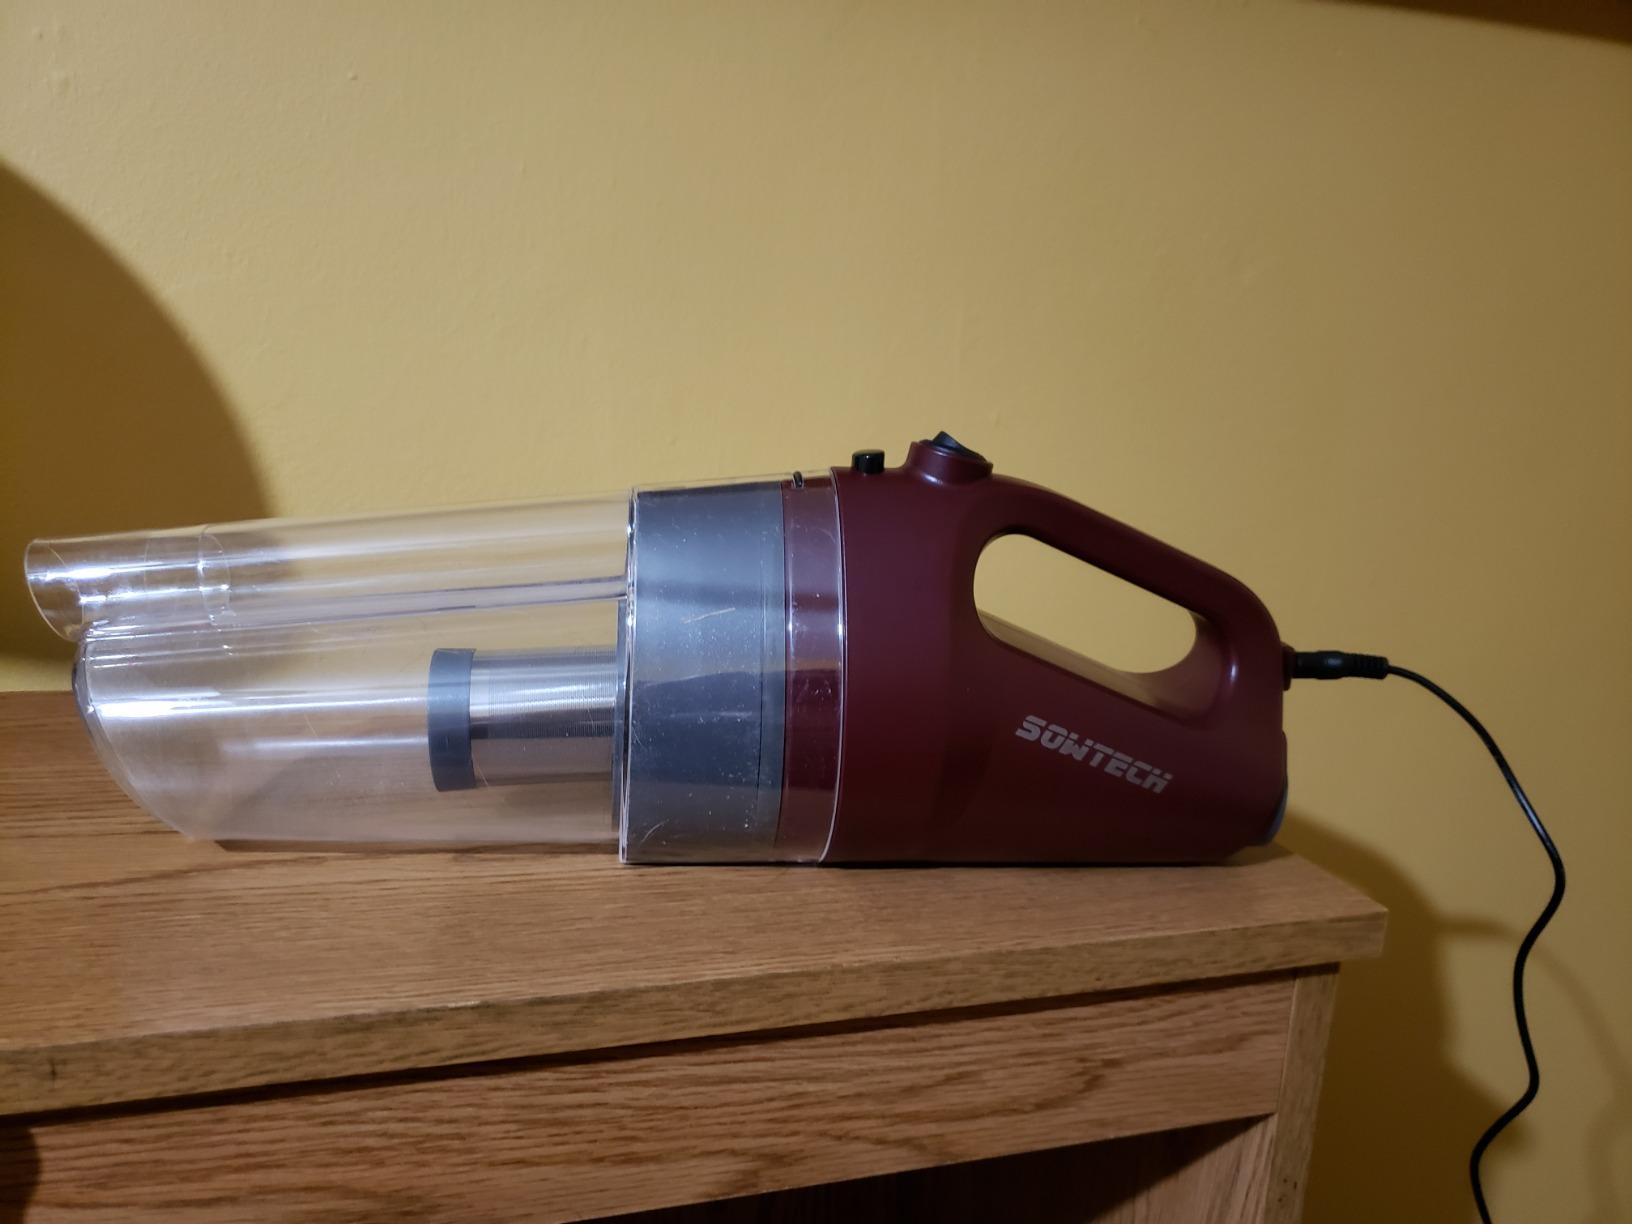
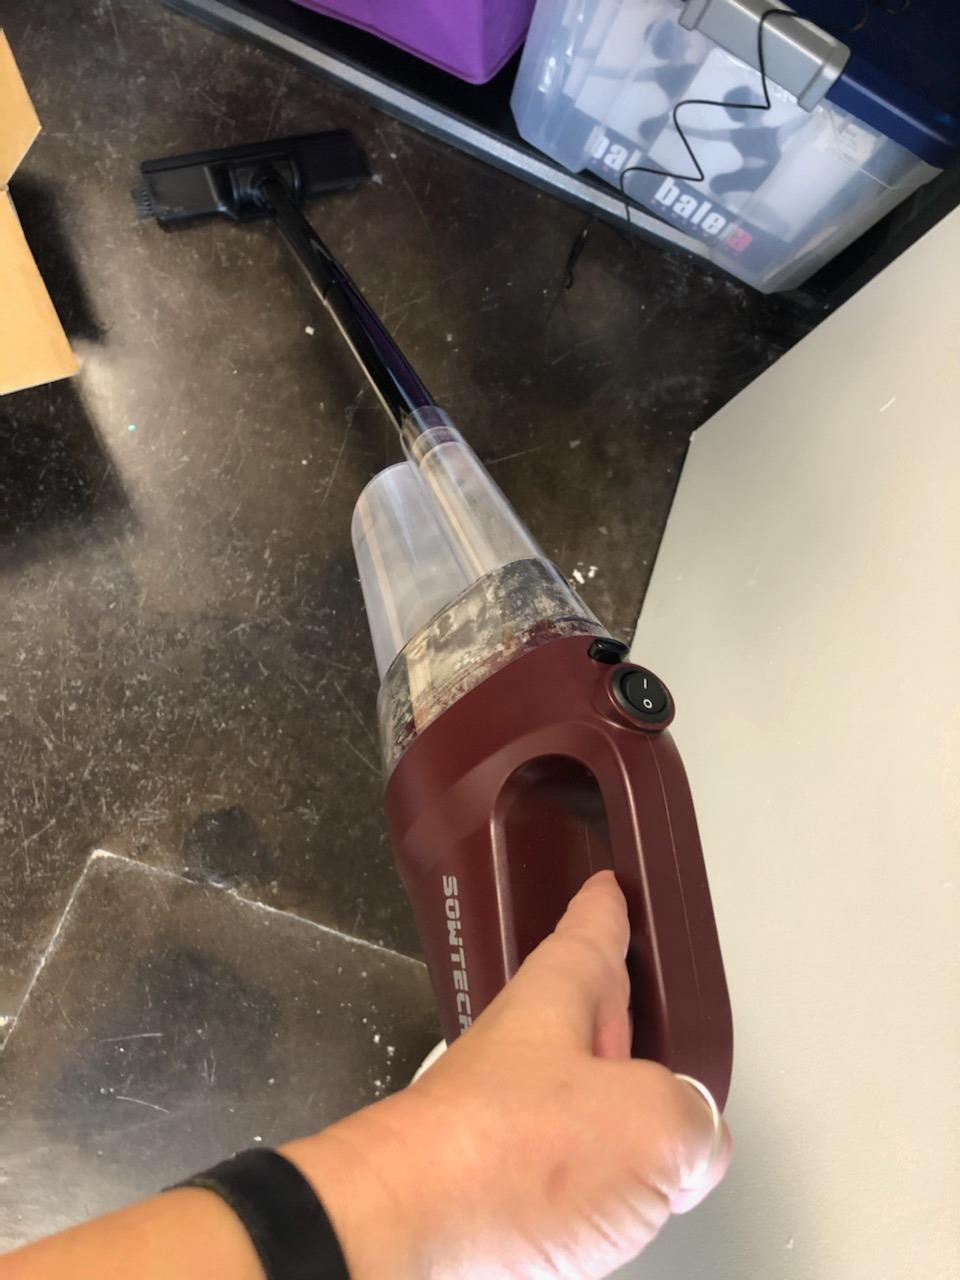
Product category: items_vacuum
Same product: yes